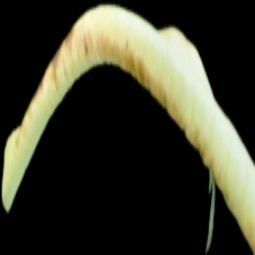
Label: Boron